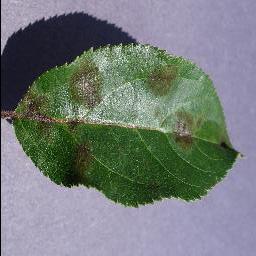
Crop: apple
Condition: scab